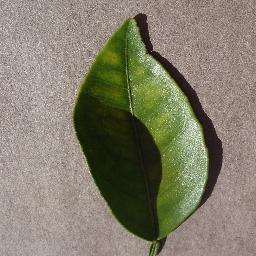
Label: Orange___Haunglongbing_(Citrus_greening)